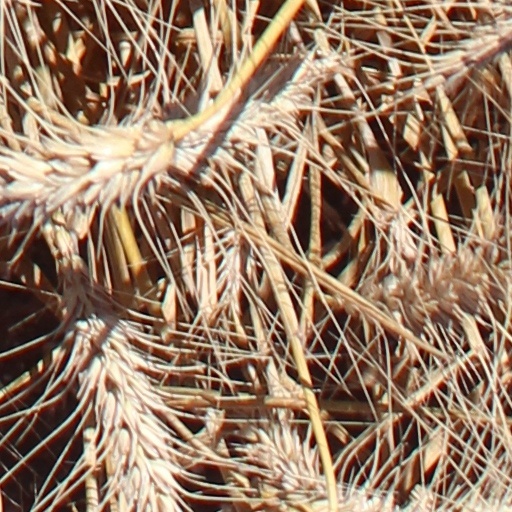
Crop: wheat